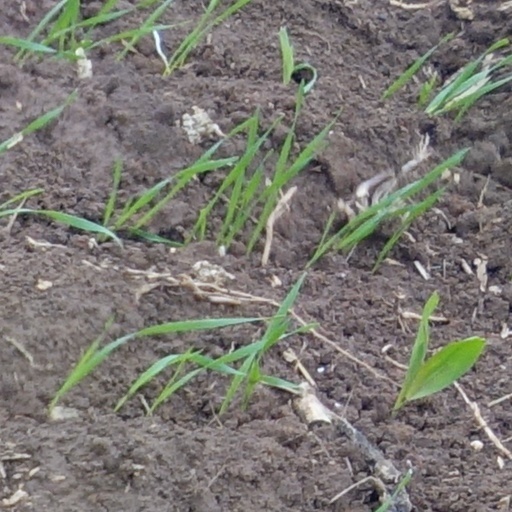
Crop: wheat